Corina Chiriac

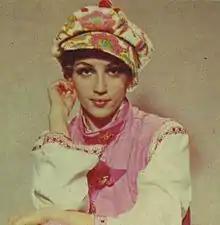

Corina Chiriac (born 26 October 1949) is a Romanian singer, composer, lyricist, television director and actress. She was one of the most successful Romanian singers of the 1970s and 1980s. In 2004 she received the Romanian Order of Cultural Merit.